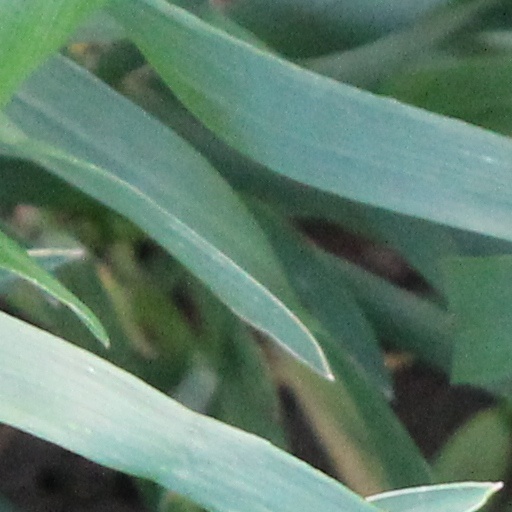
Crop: wheat